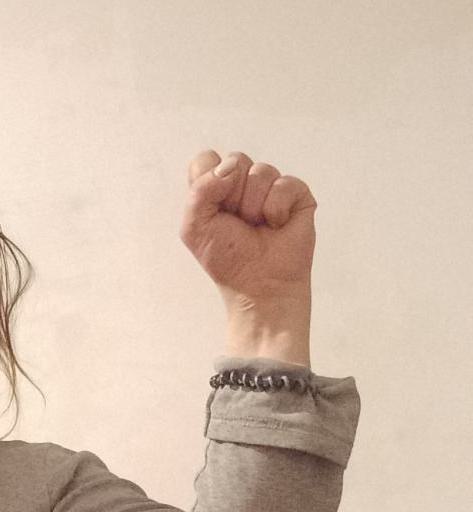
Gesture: fist